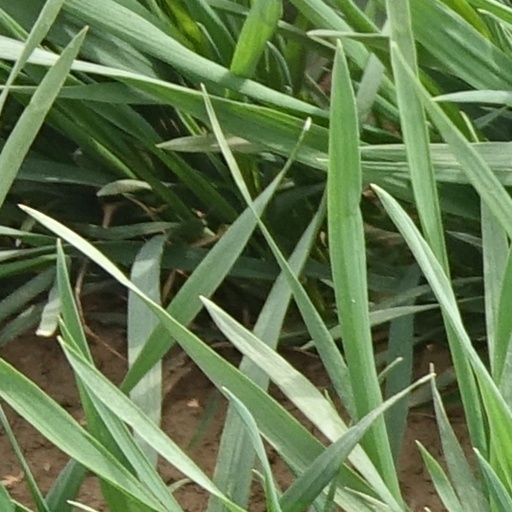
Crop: wheat